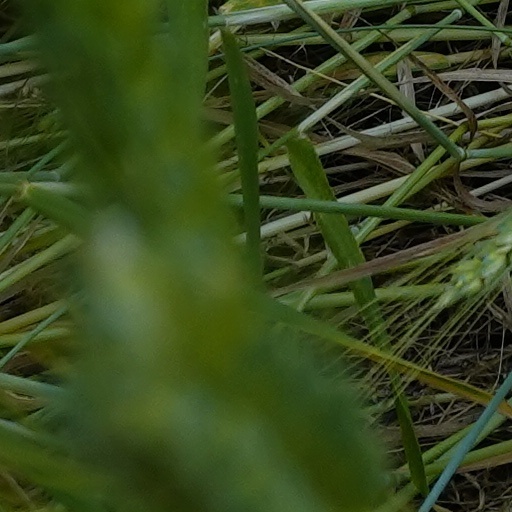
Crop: wheat